Italian immigration in Rio Grande do Sul

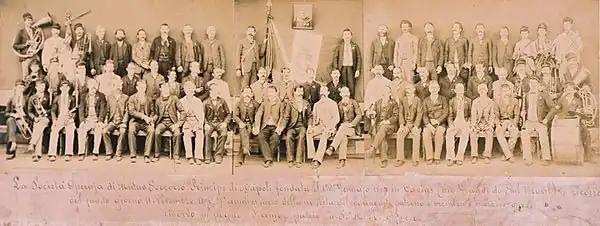
The influential Prince of Naples Mutual Aid Society of Caxias, incorporated for the celebration of the birthday of its patron, King Victor Emmanuel of Italy, on November 11, 1896

The government foresaw the evolution of the rural colonies into cities, and in the blueprints of the projects an area was delimited for the formation of an urban headquarter, which should concentrate the colonial administration, commerce, and services such as medical and religious services, with plots typical of cities, much smaller than the rural plots. As the immigrants were free to choose their lots, those who were not farmers generally preferred to remain in these centers, where they could develop their trades. There was also provision for the formation of several other small urbanized centers dotting the rural landscape, which would function as centers of support, meeting, and exchange for populations farther from the main headquarters.